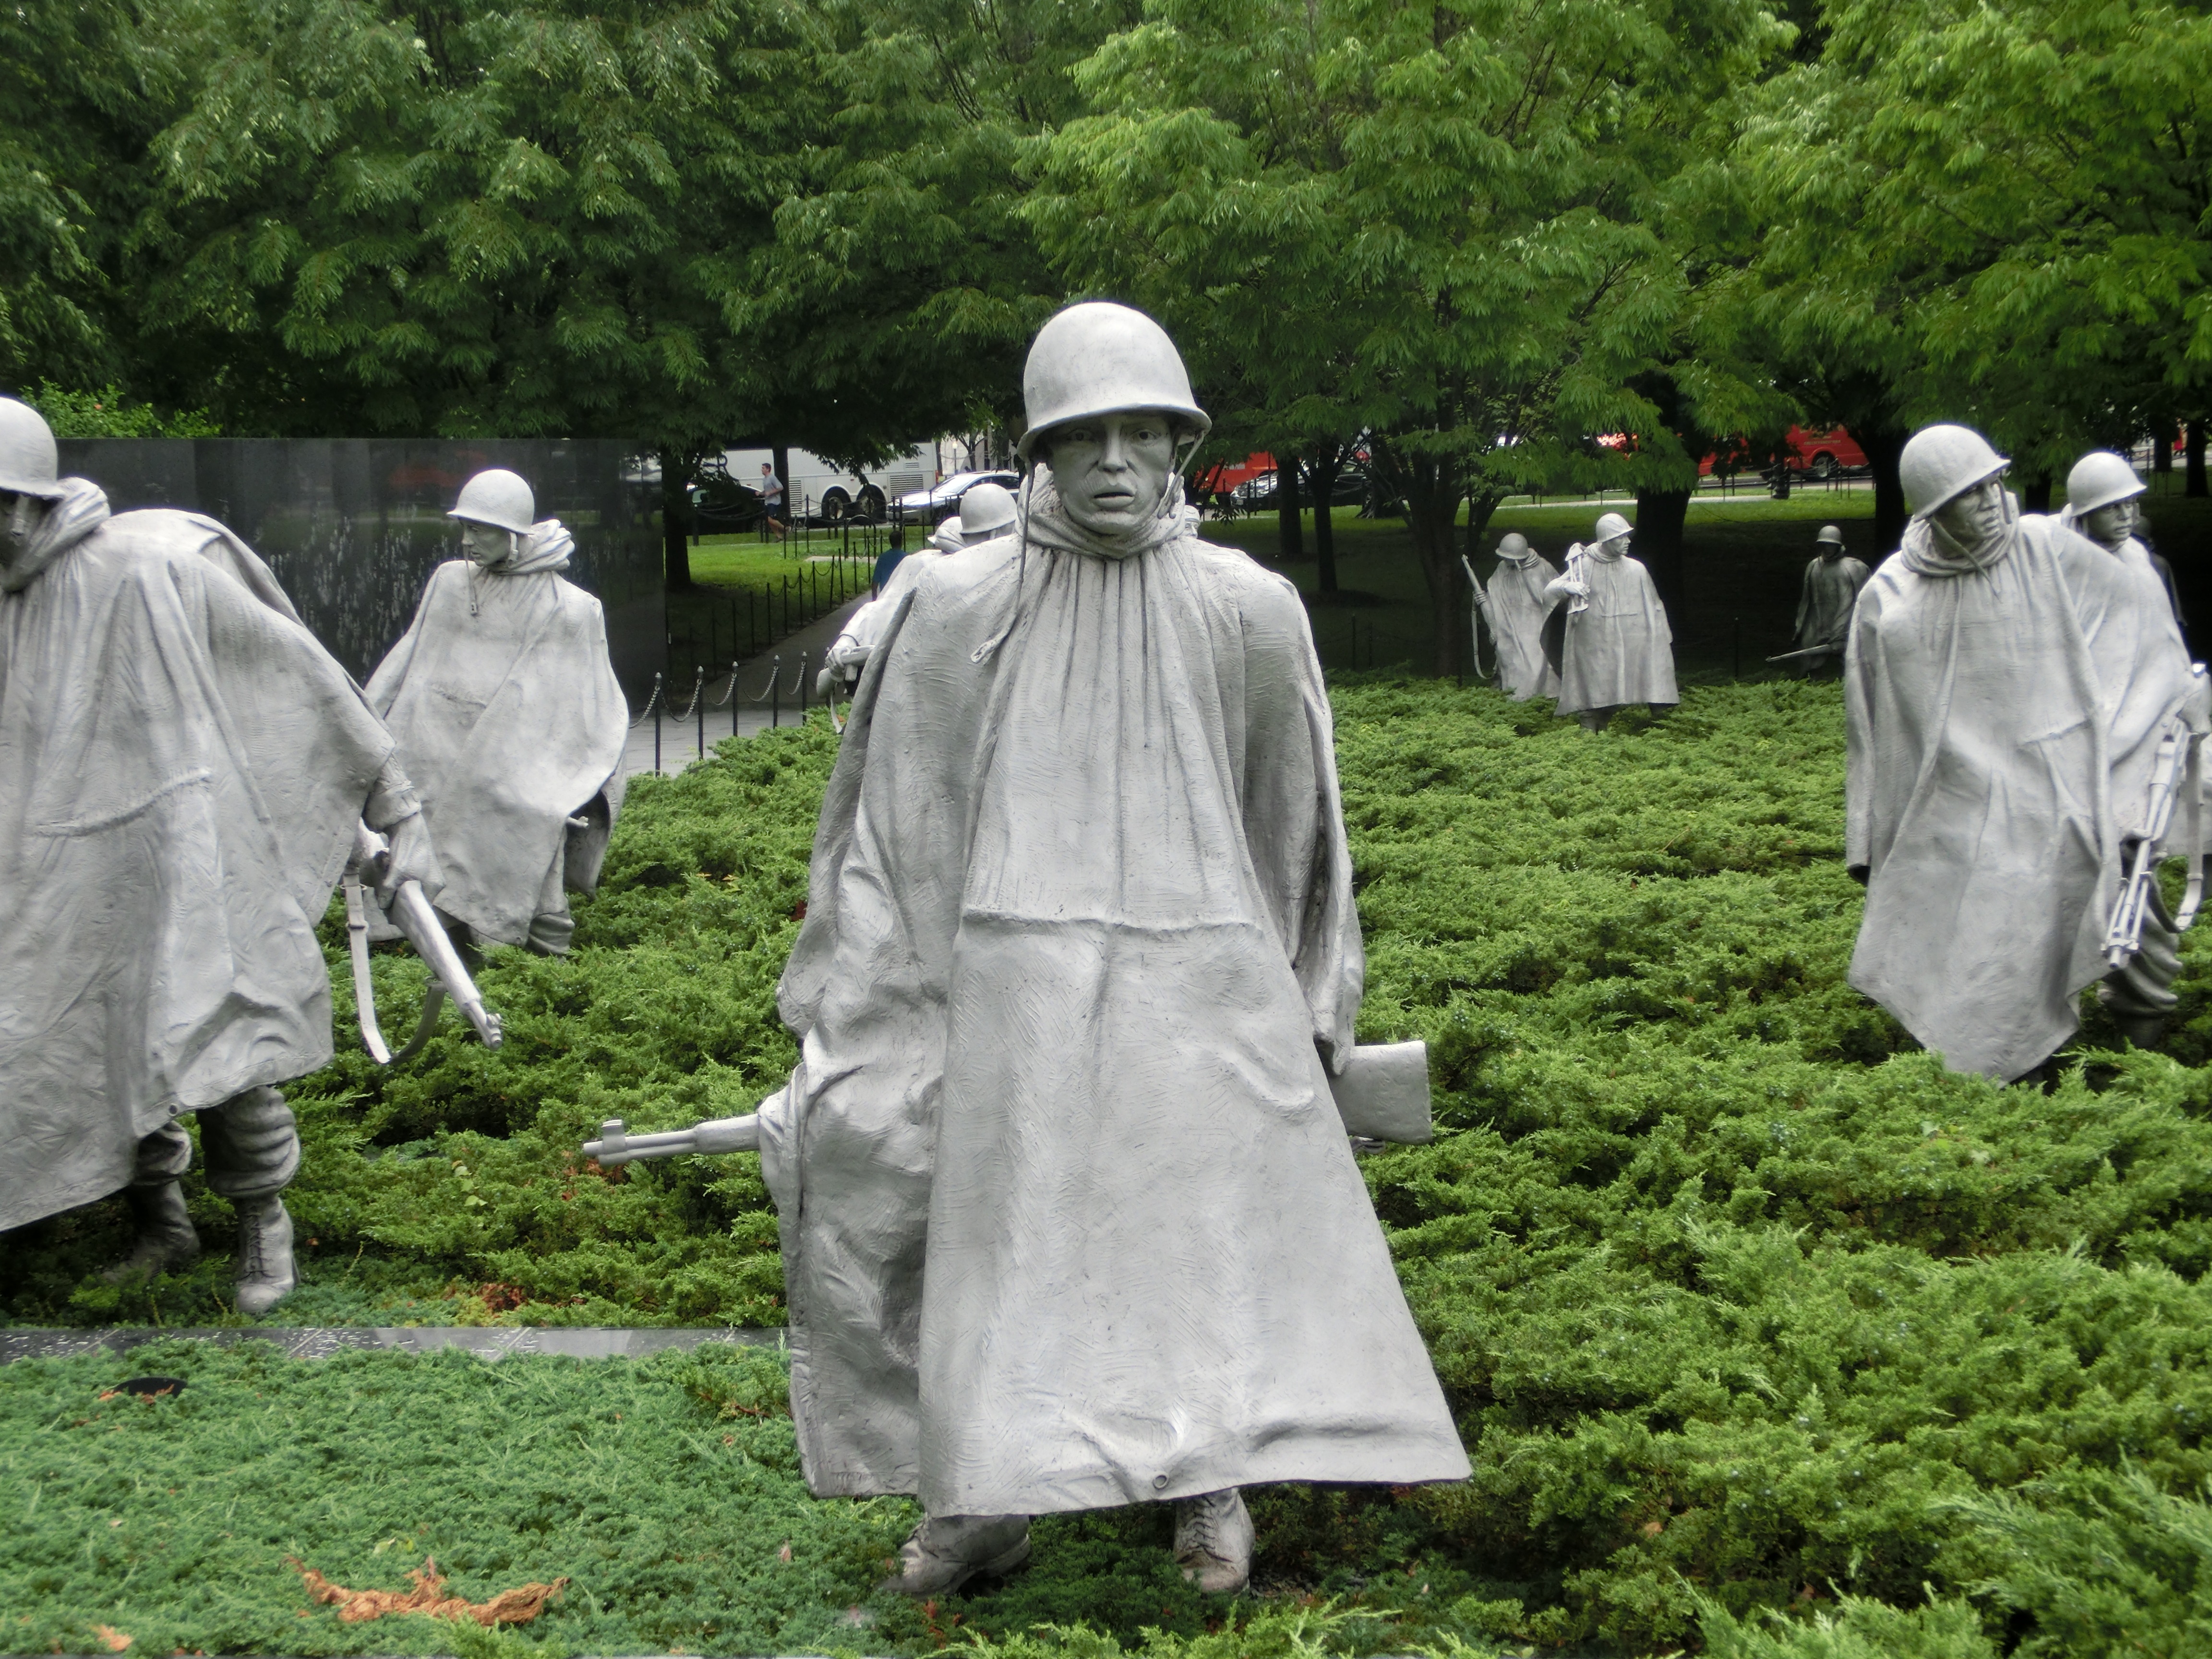
monument, statue, usa, america, united states of america, cemetery, death, washington, places of interest, united states, grave, sculpture, memorial, war, fallen, war memorial, vietnam, victims, military cemetery